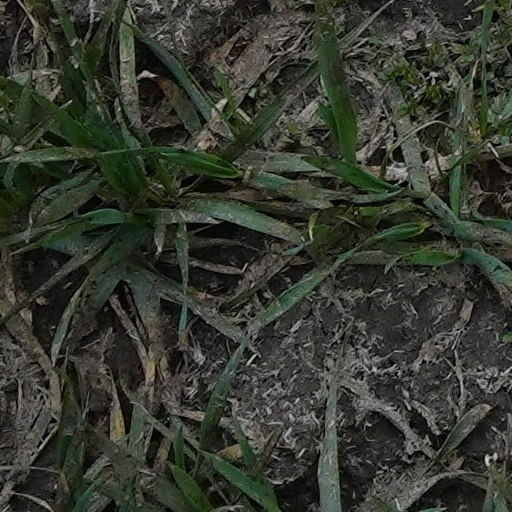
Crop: wheat